Robert Sheldon Harte

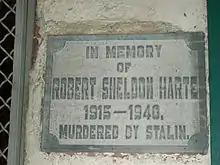
The plaque in memory of Robert Sheldon Harte, commissioned by Leon Trotsky, located at Casa Museo Leon Trotsky, Coyoacan, Mexico.

The abduction and murder of Harte was carried out by David Alfaro Siqueiros.